Woodhouse Cemetery

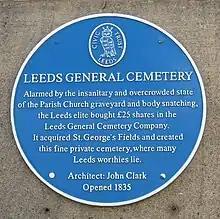
Civic Society blue plaque

The Leeds General Cemetery Company Limited was set up in 1833 to create a new cemetery as that of the parish church was full. The cemetery opened in 1835, and a total of 93,569 interments took place in it.